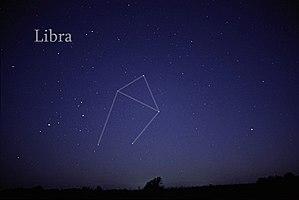
La Balance est une constellation du zodiaque traversée par le Soleil du 31 octobre au 22 novembre. Dans l'ordre du zodiaque, elle se situe entre la Vierge à l'ouest et le Scorpion à l'est.